Jeep

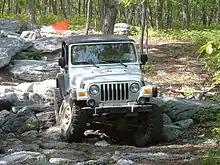
Jeep Wrangler off-roading

Jeep advertising has always emphasized the brand's vehicles' off-road capabilities. Today, the Wrangler is one of the few remaining four-wheel-drive vehicles with solid front and rear axles. These axles are known for their durability, strength, and articulation. New Wranglers come with a Dana 44 rear differential and a Dana 30 front differential. The upgraded Rubicon model of the JK Wrangler is equipped with electronically activated locking differentials, Dana 44 axles front and rear with 4.10 gears, a 4:1 transfer case, electronic sway bar disconnect, and heavy-duty suspension.